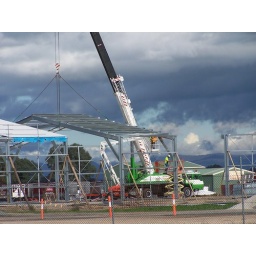
Obviously we have orange and green cranes in Benalla I keep taking photos of them!